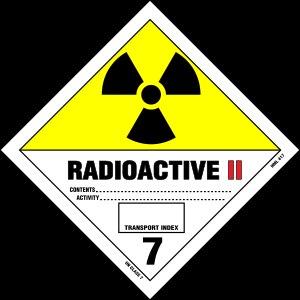
☢ est un symbole d'expositions à des rayonnements ionisants. Il est constitué d'un disque entouré de trois sixièmes de disque tronqué. Il est communément appelé « trisecteur », « Pâquerette » ou encore « trèfle radioactif ».